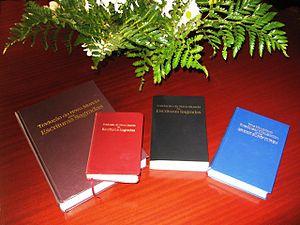
La doctrine des Témoins de Jéhovah est essentiellement fondée sur leur traduction de la Bible, considérée comme la parole inspirée de Dieu. Cette doctrine est régulièrement présentée dans leurs publications, toutes produites par la société Watchtower. Leurs principaux périodiques sont La Tour de garde et Réveillez-vous !, mais ils éditent aussi des livres, des brochures, des vidéos, etc. Un grand nombre de leurs croyances sont communes aux mouvements chrétiens fondamentalistes, tandis que certaines leur sont spécifiques.
La Bible : Traduction du Monde Nouveau est une traduction de la Bible en langue moderne éditée et utilisée par les témoins de Jéhovah.